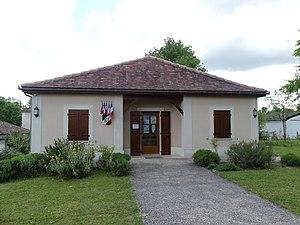
La mairie de La Jemaye, Dordogne, France.
La Jemaye est une ancienne commune française située dans le département de la Dordogne, en région Nouvelle-Aquitaine.